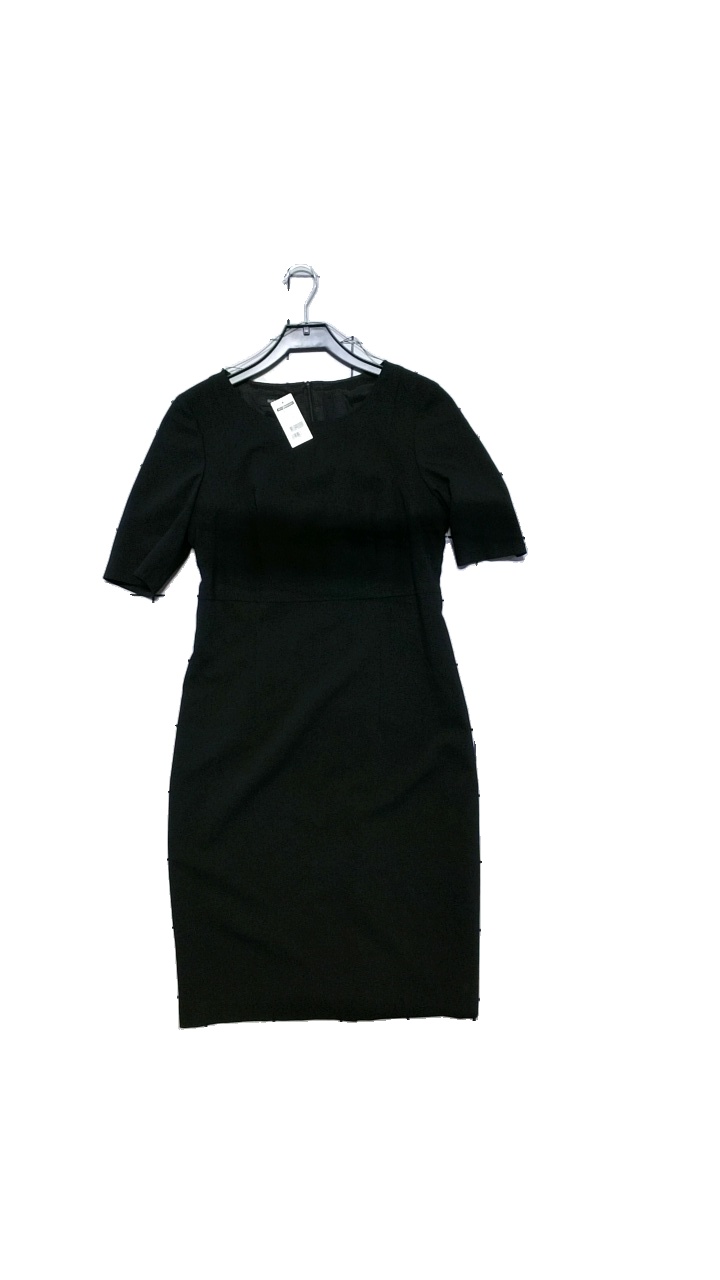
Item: Dress (Ladies)
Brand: Basler
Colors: Black
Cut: Regular, Long
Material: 100% acetate
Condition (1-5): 4
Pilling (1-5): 4
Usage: Reuse
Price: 100-150